National Bank of Canada

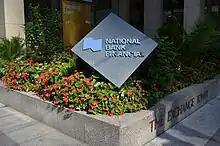
A National Bank of Canada sign outside Exchange Tower in Toronto

In 1994, it made a small step outside Canada when it opened two branches in the United States, one in Florida and one in California. As of 2020, its Natbank subsidiary has three branches, all in Florida. In 1995 the bank opened a representative office in Cuba to assist Canadian clients doing business in the country. In 1999 it concluded its purchase of First Marathon, a Toronto-based brokerage firm. First Marathon and the Bank's subsidiary Lévesque Beaubien Geoffrion Inc. merged their operations to form National Bank Financial (NBF), its investment banking subsidiary. In 2002 it acquired US-based investment bank Putnam Lovell and merged the operations with its NBF subsidiary which started operating through offices in New York, Toronto, and London.